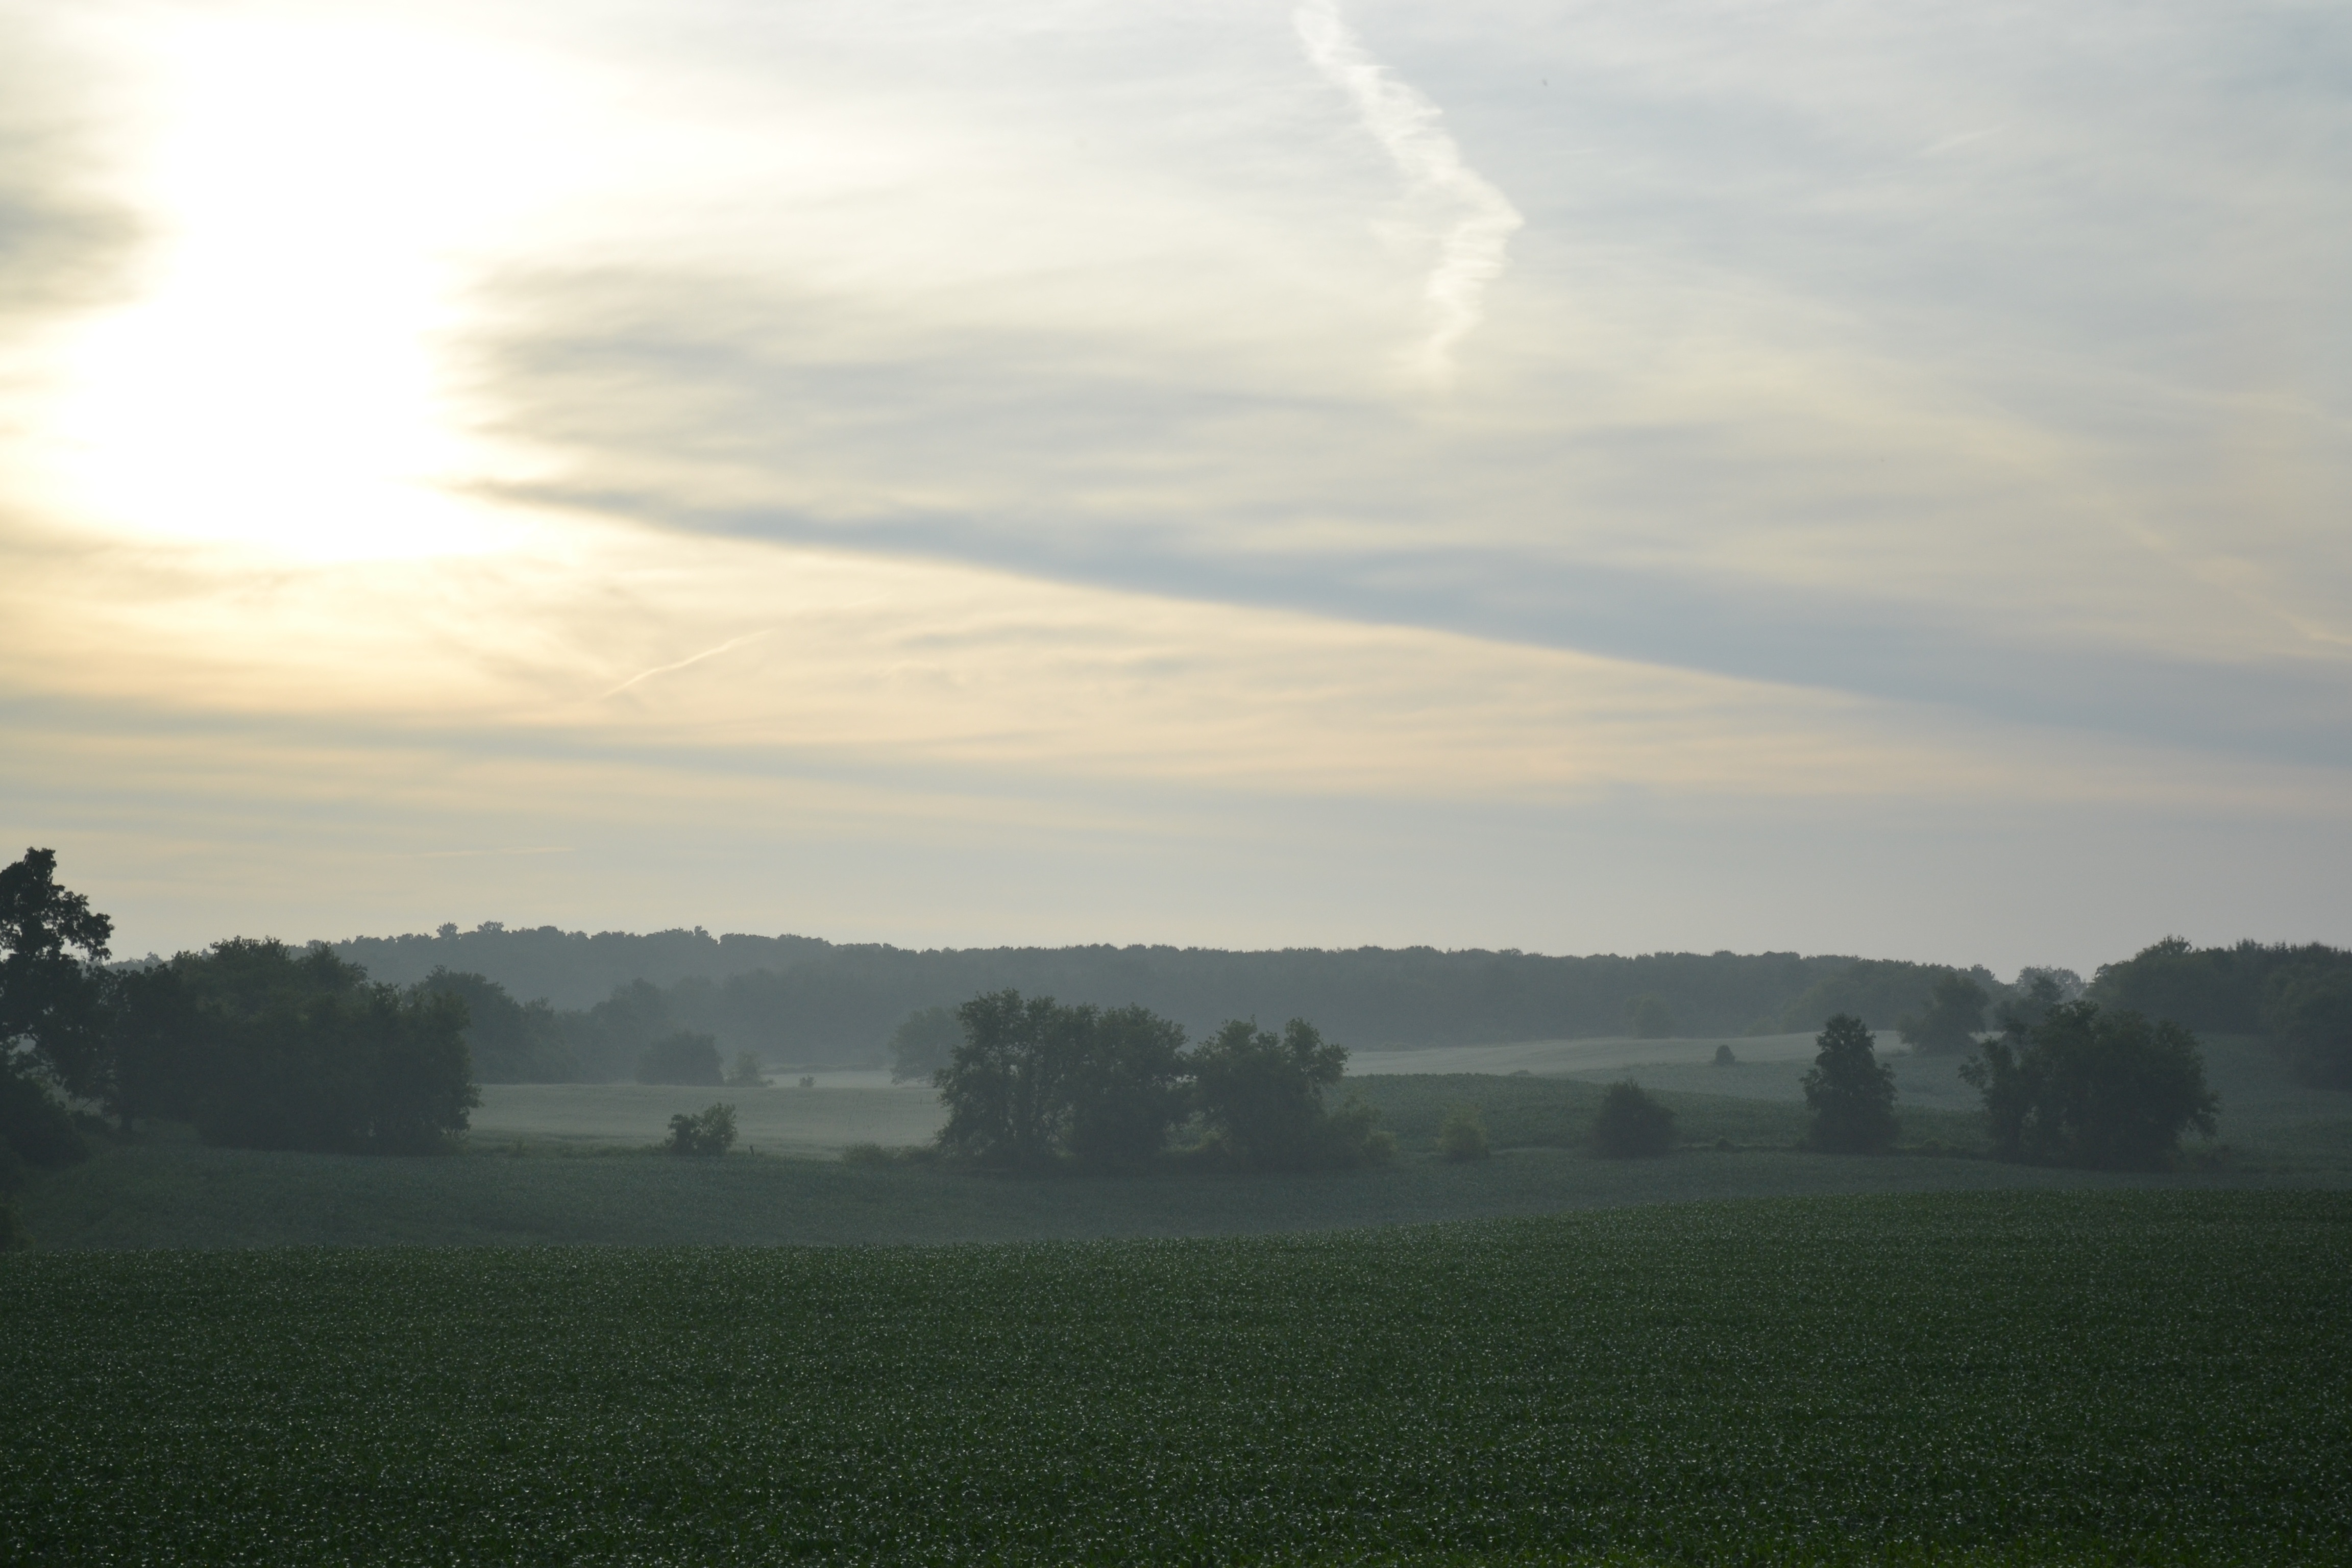
landscape, tree, nature, grass, horizon, cloud, sky, sun, fog, sunrise, sunset, mist, field, meadow, prairie, sunlight, morning, hill, dawn, atmosphere, dusk, evening, weather, haze, plain, rural area, meteorological phenomenon, atmospheric phenomenon, atmosphere of earth